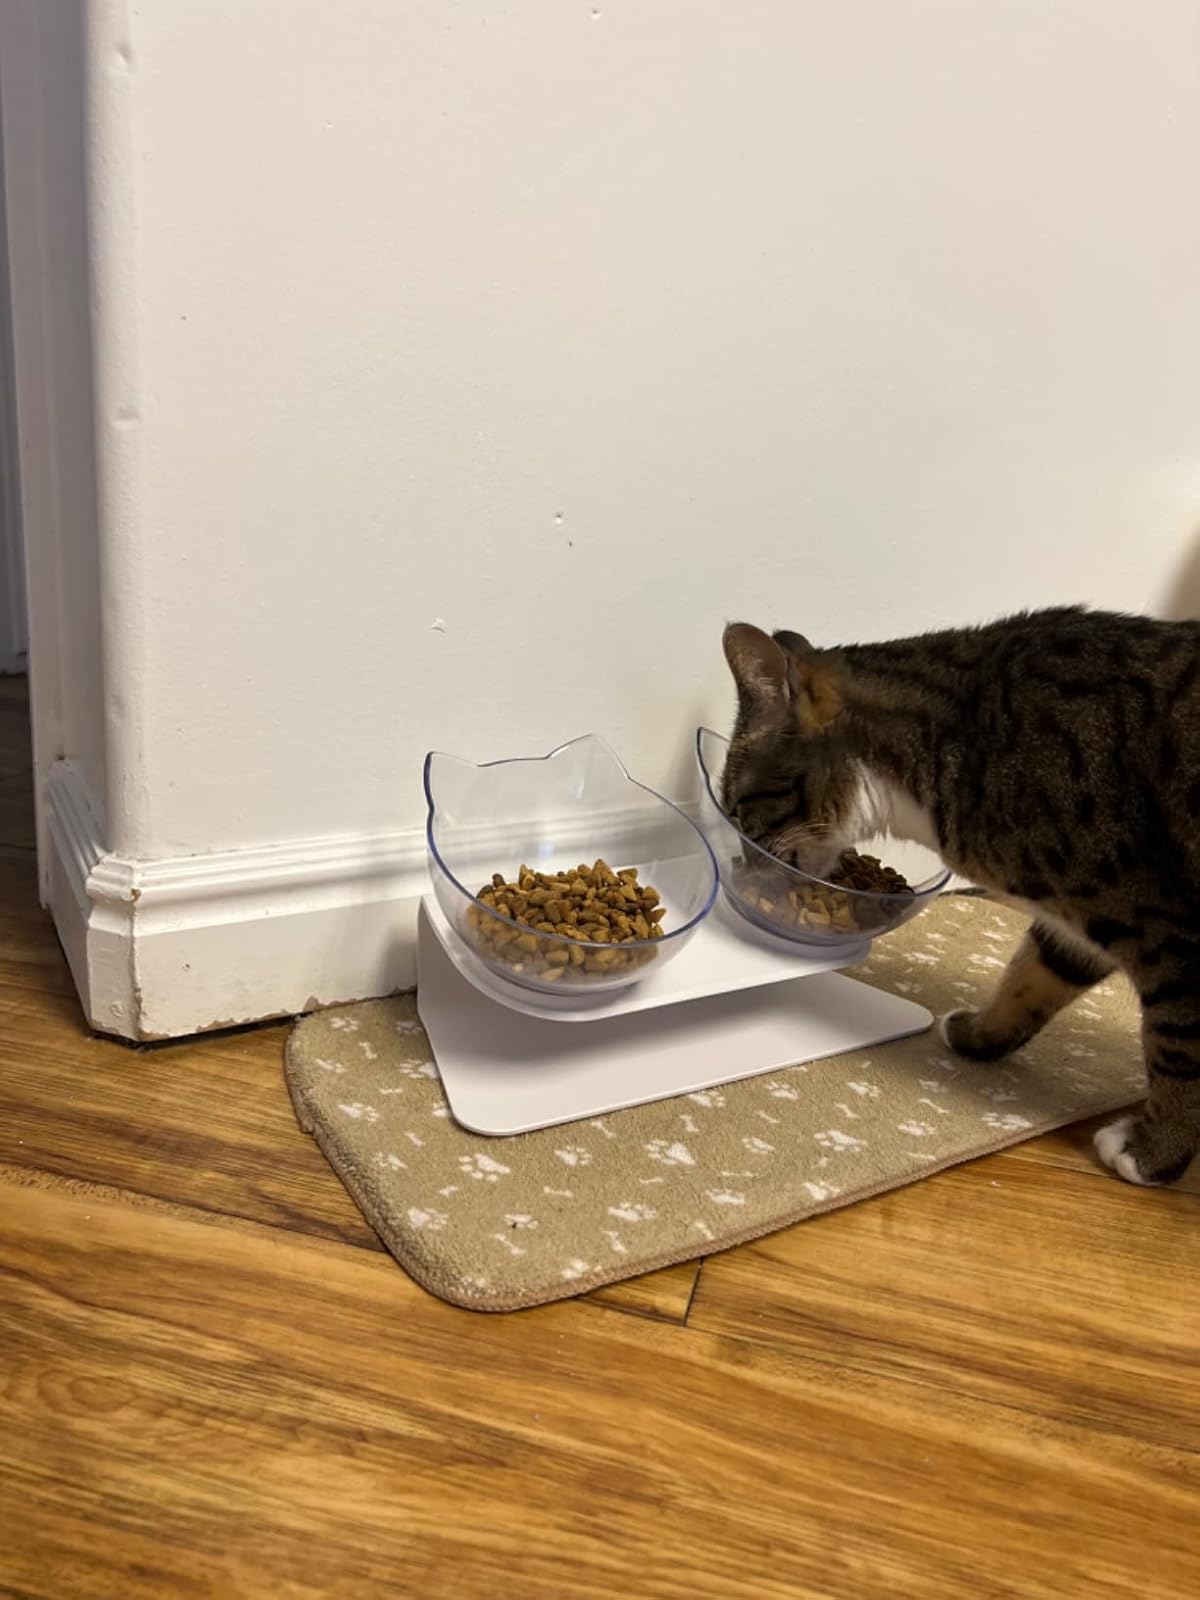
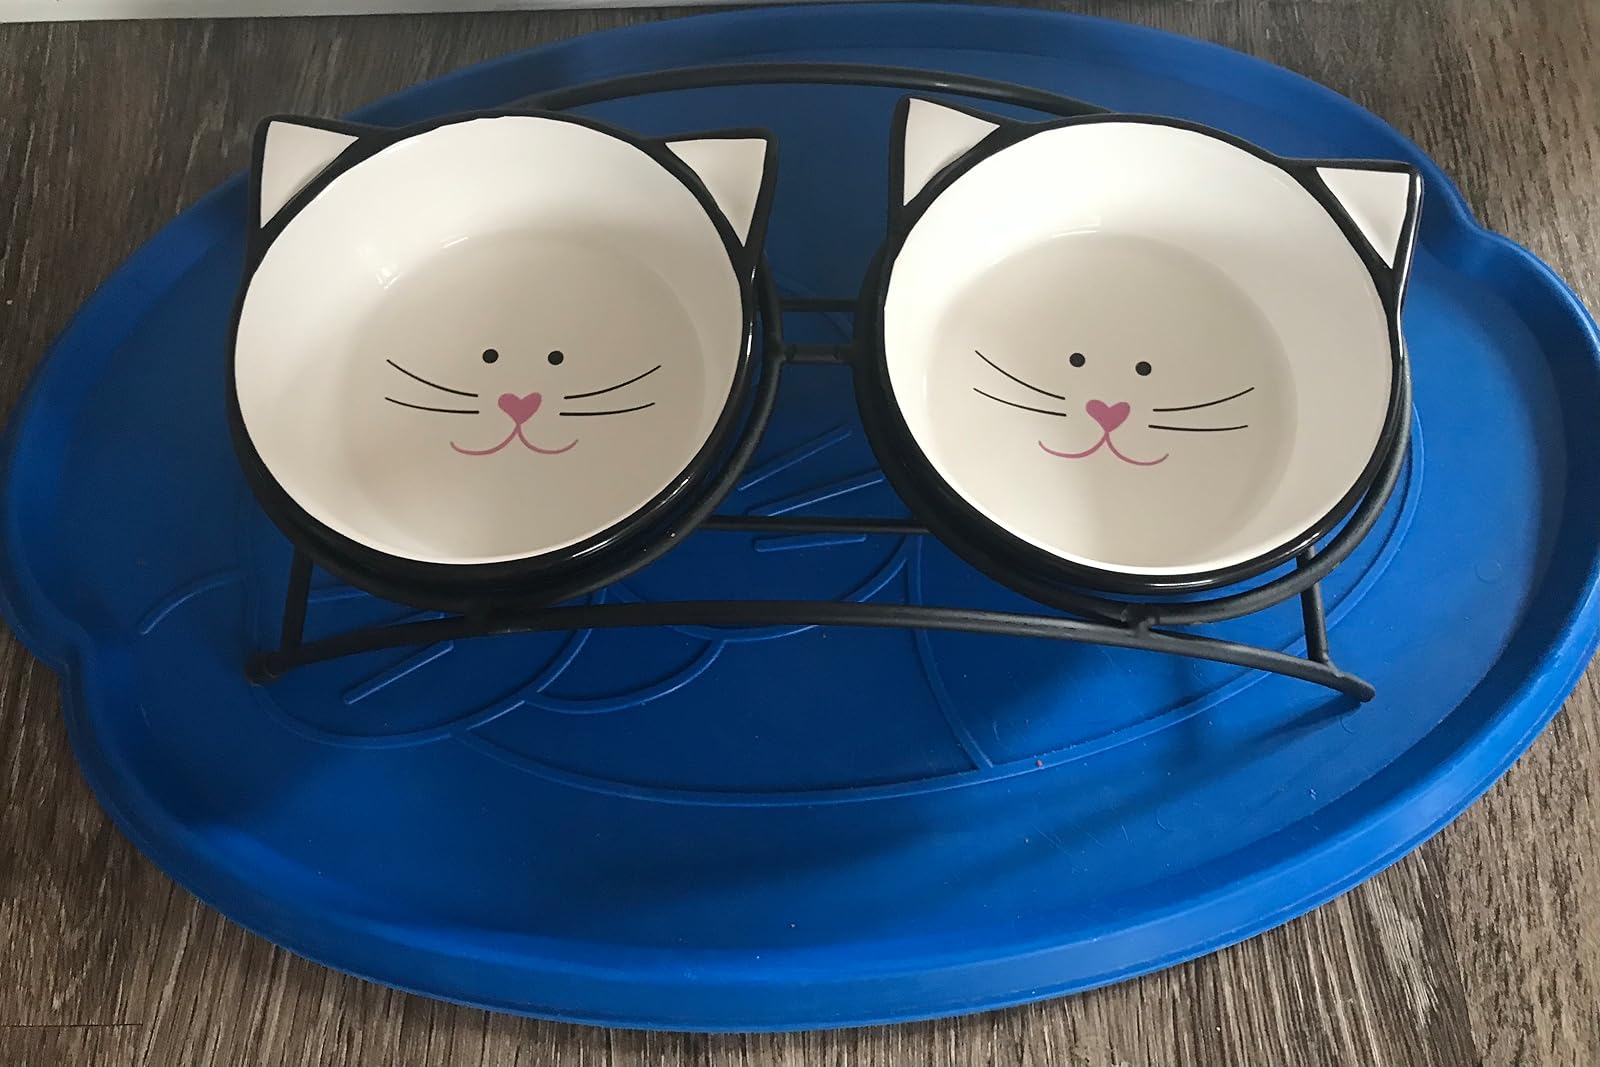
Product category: items_bowl
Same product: no